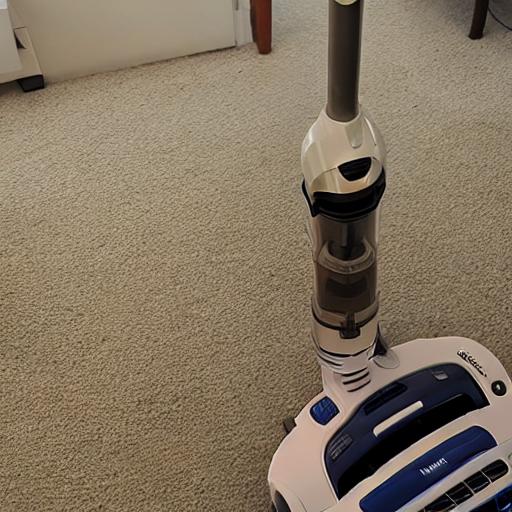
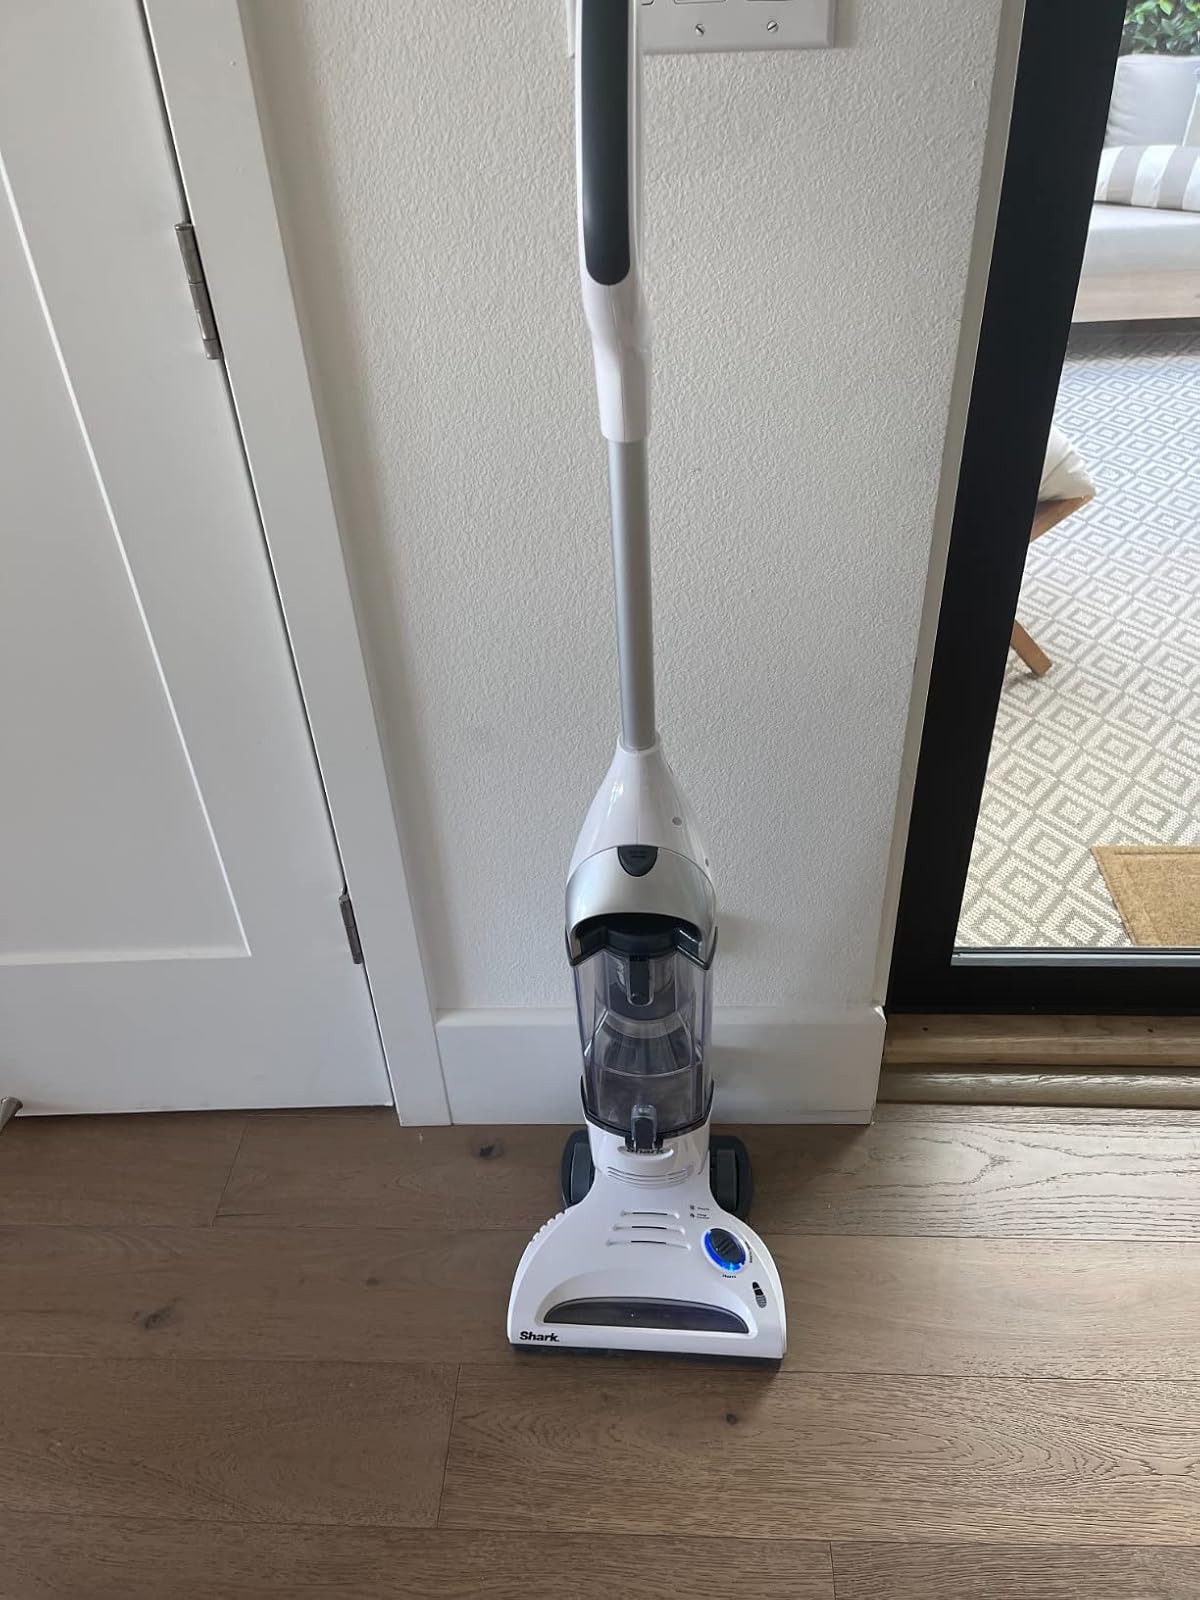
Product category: items_vacuum
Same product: no